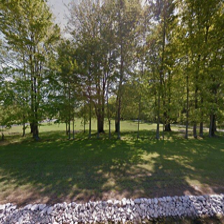
Label: streetView